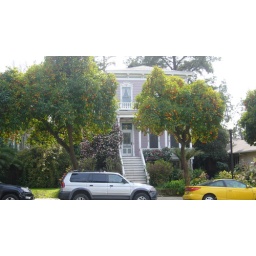
Cool Victorian house with flourishing orange trees and lots of nice flowers in the front.